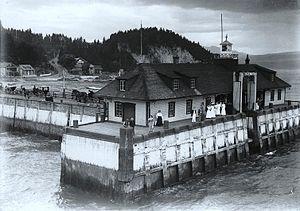
Photographie, Quai de La Malbaie, QC, vers 1912, Wm. Notman &amp
La Malbaie est une ville située dans la municipalité régionale de comté de Charlevoix-Est, dans la région administrative de la Capitale-Nationale, au Québec, au Canada.